Adrenocorticotropic hormone

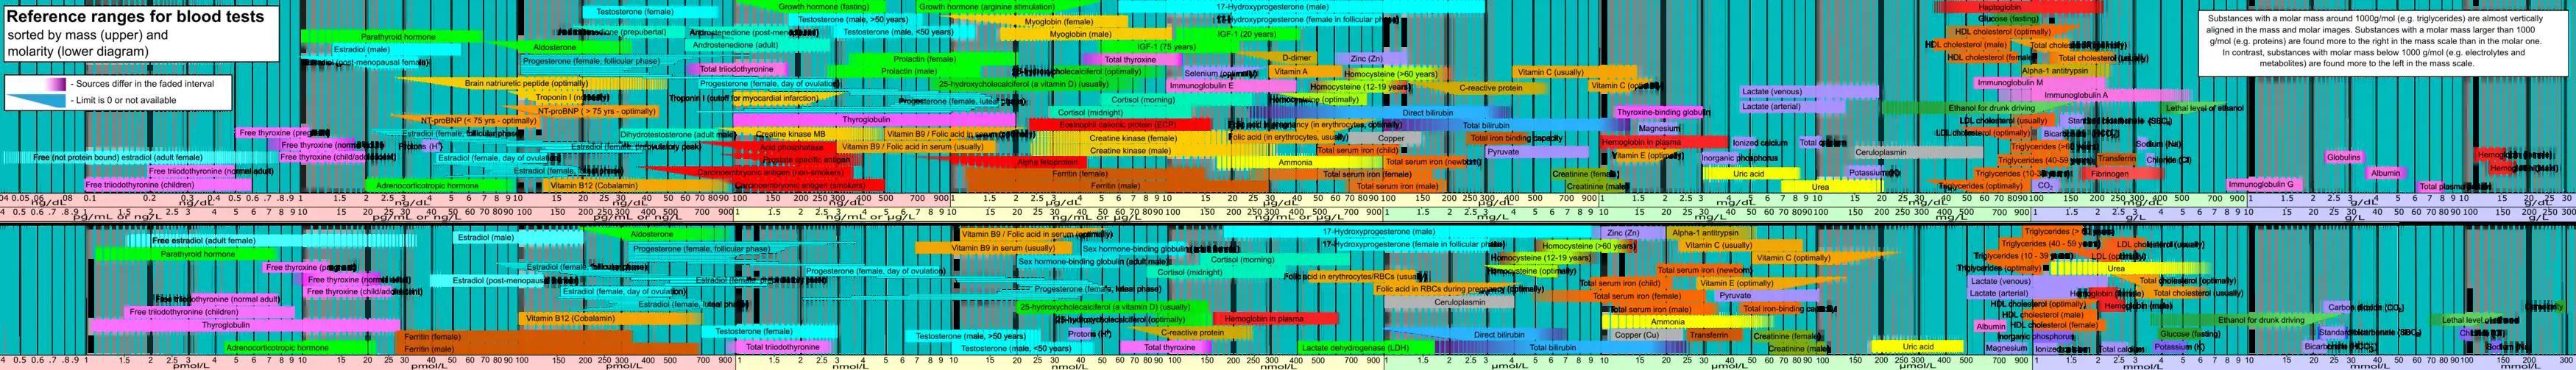
Reference ranges for blood tests, showing adrenocorticotropic hormone (green at left) among the hormones with smallest concentration in the blood

As indicated above, ACTH is a cleavage product of the pro-hormone, proopiomelanocortin (POMC), which also produces other hormones including α-MSH that stimulates the production of melanin. A family of related receptors mediates the actions of these hormones, the MCR, or melanocortin receptor family. These are mainly not associated with the pituitary-adrenal axis. MC2R is the ACTH receptor.